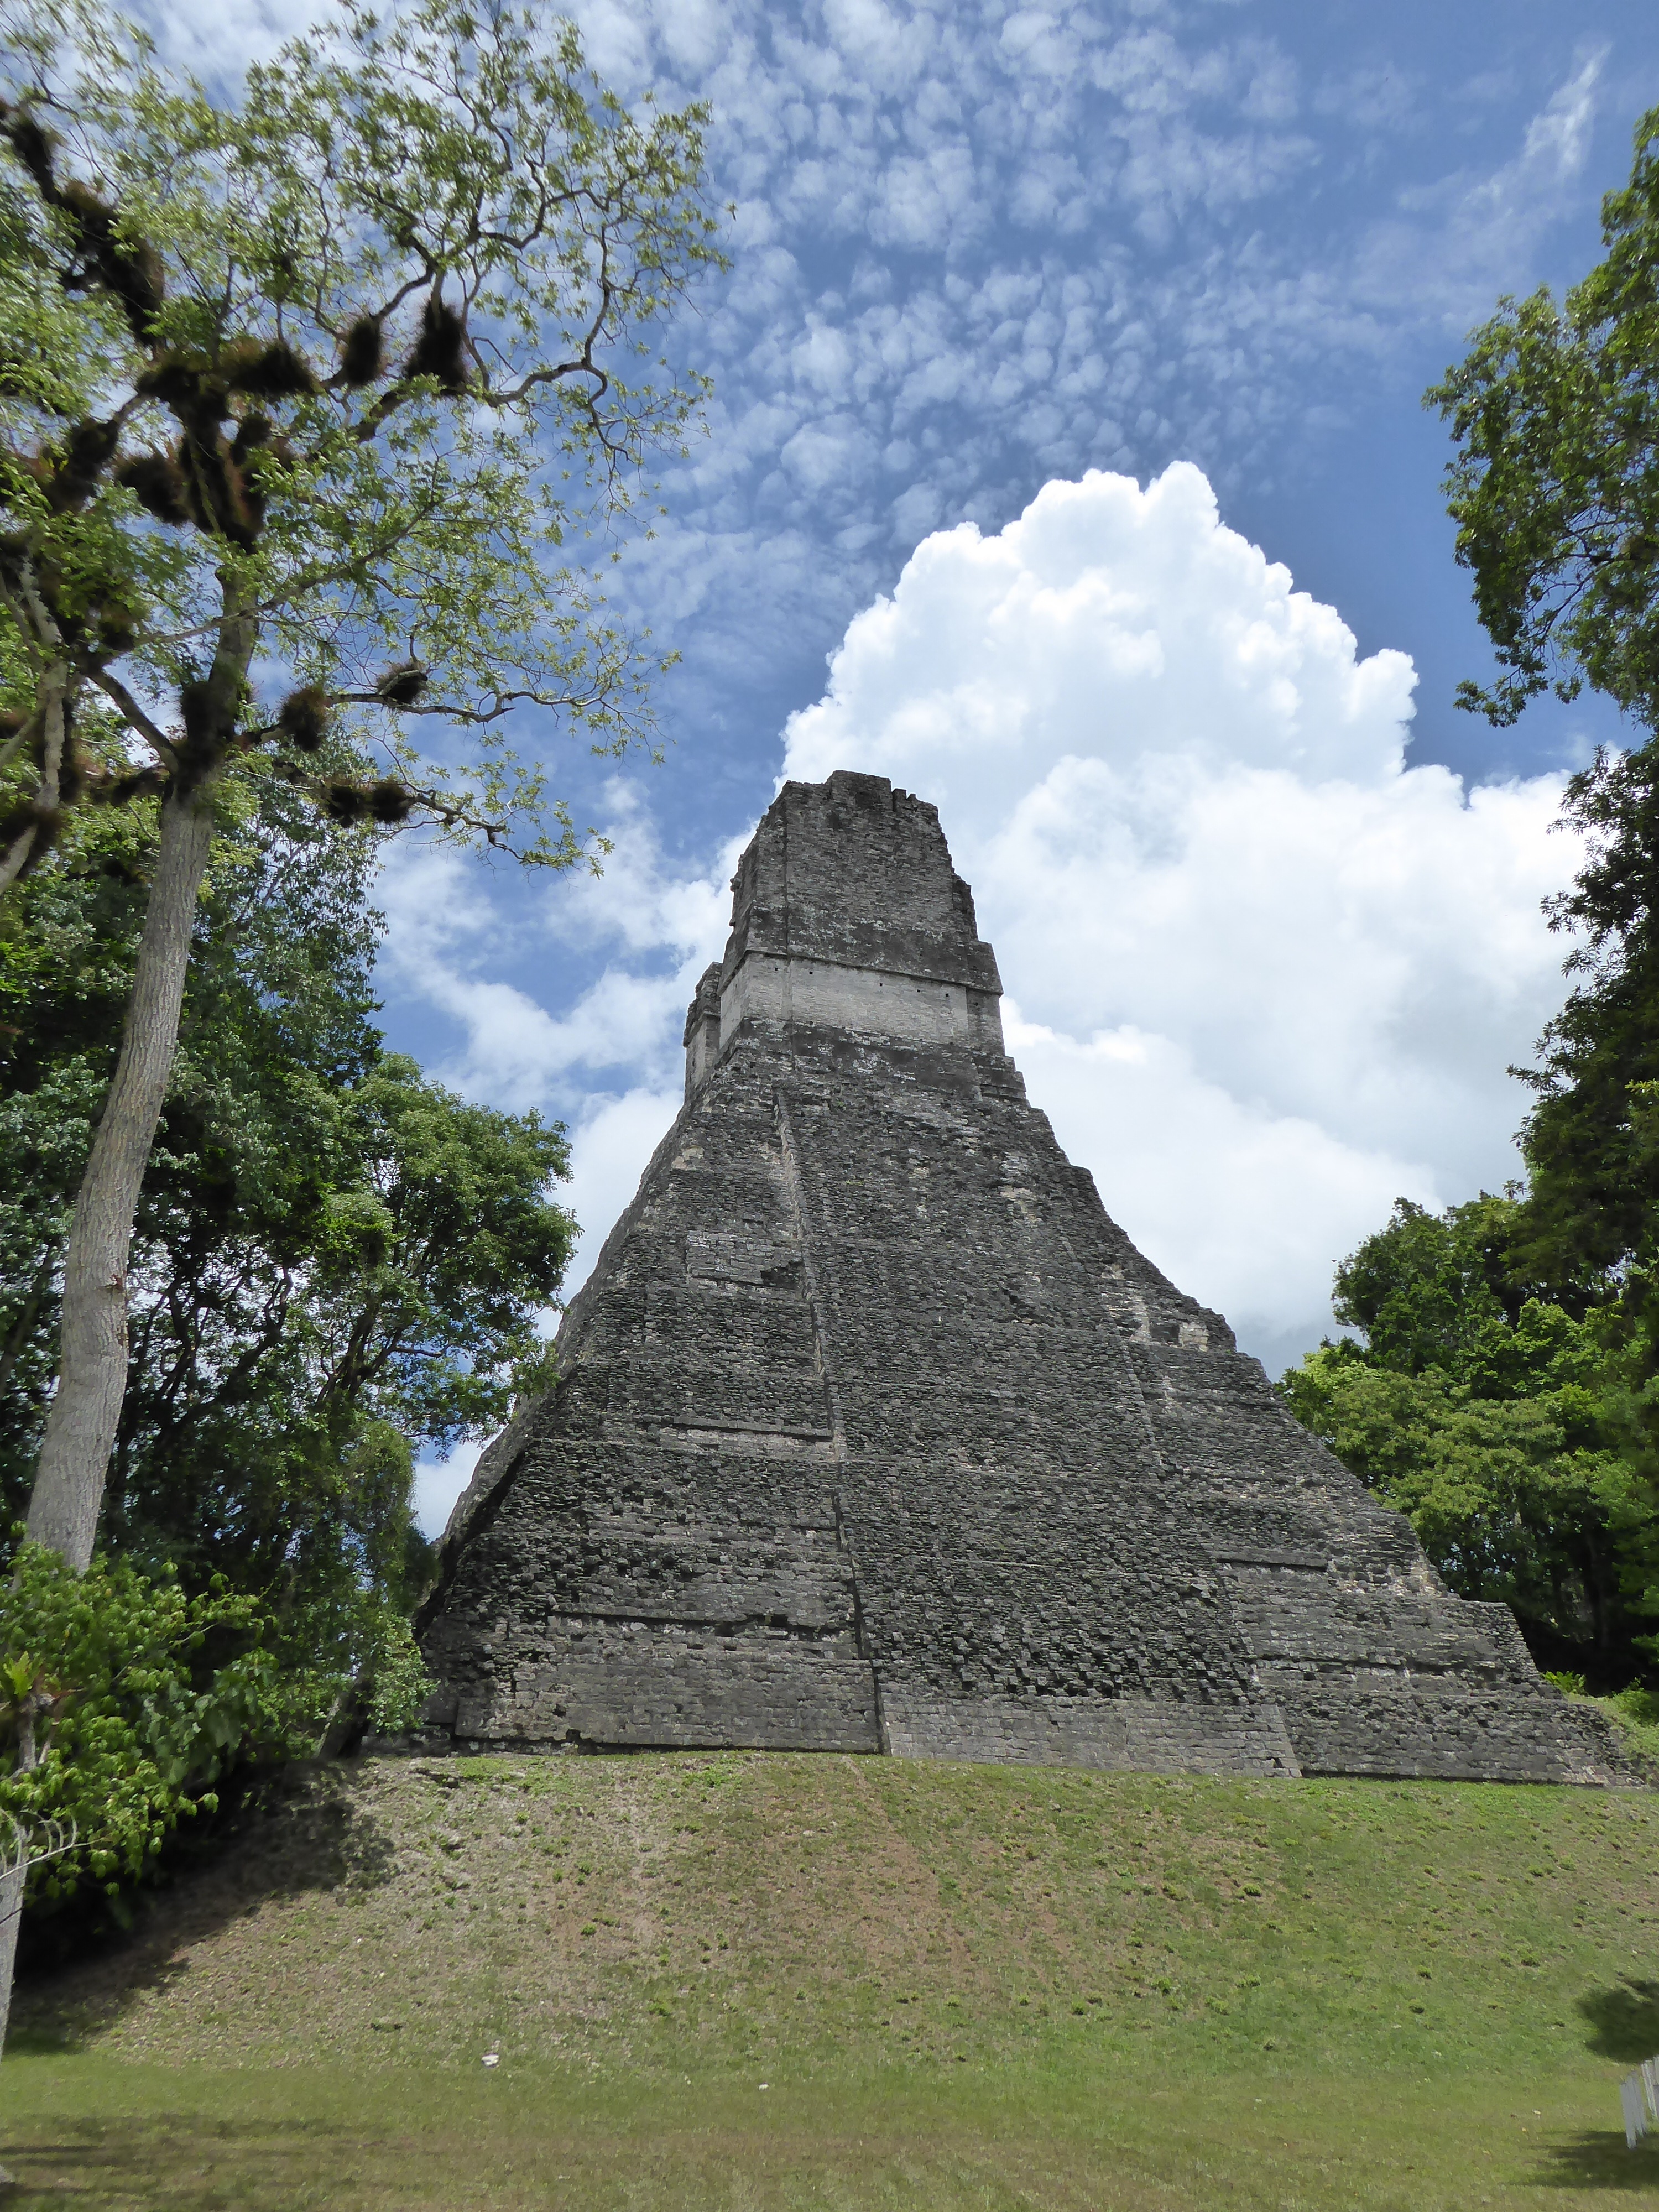
rock, monument, pyramid, landmark, temple, ruins, maya, guatemala, archaeological site, historic site, tikal, ancient history, maya civilization